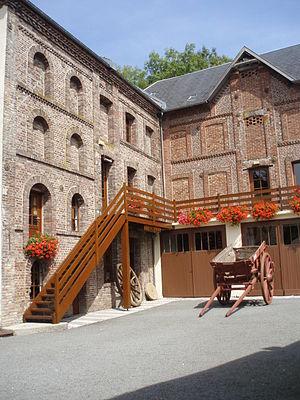
La cour intérieure du moulin
Le Moulin-musée Wintenberger est un musée appartenant à la commune de Frévent, se situant sur les bords de la Canche, consacré à la sauvegarde de la mémoire agricole du Ternois. Il abrite également la Maison du Tourisme de Frévent.